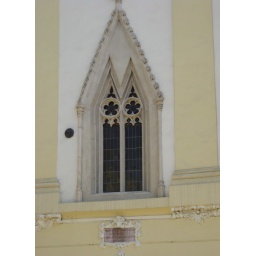
Napoleonic cannon ball stuck in the wall of the civic building, Bratislava